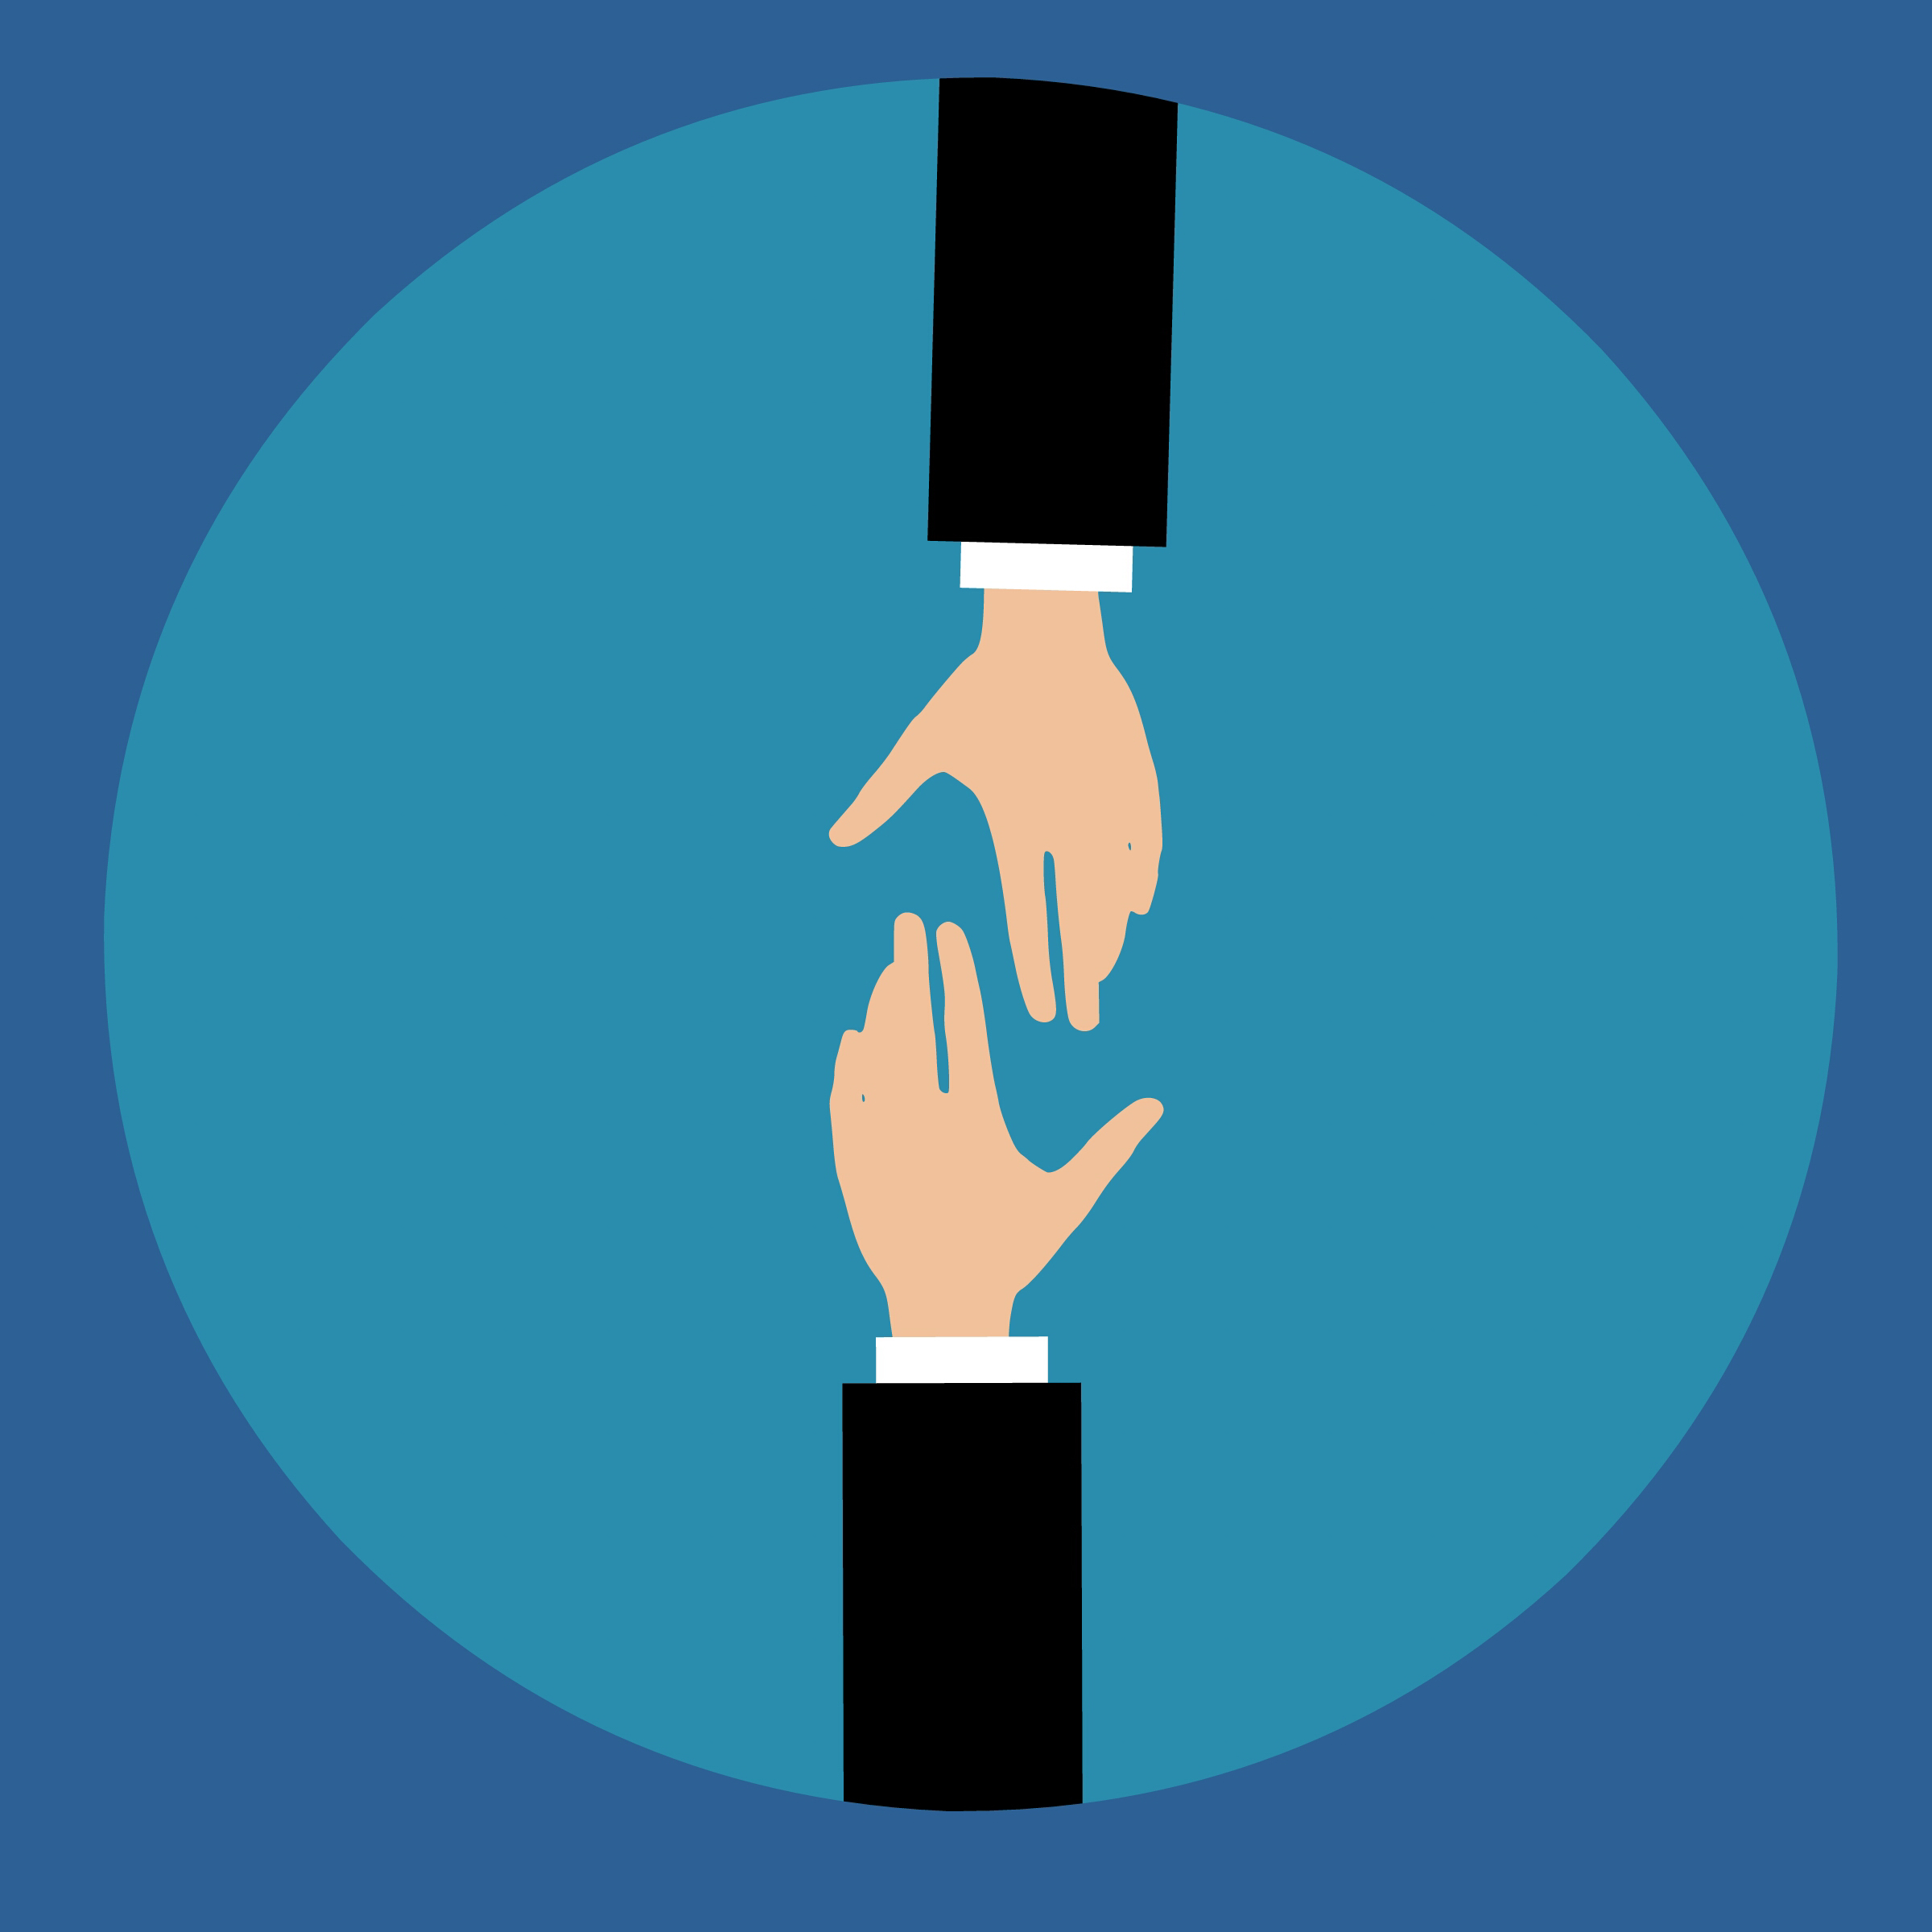
reaching, out, helping, cooperation, cooperate, together, care, hands, businessman, business, open, rescue, touch, feel, support, sign, symbol, icon, blue, product, font, joint, human behavior, sphere, computer wallpaper, illustration, graphics